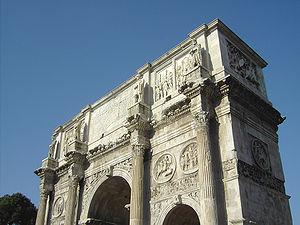
La sculpture ornementale est un terme qui désigne l'utilisation de la sculpture en ornement dans des productions architecturales: bâtiment, pont, mausolée ou de tout autre monument. La sculpture est généralement liée à la structure, et les œuvres isolées qui font partie de l'agencement original, associées à la sculpture ornementale, prennent le nom de statuaire.